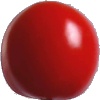
Label: Tomato 4